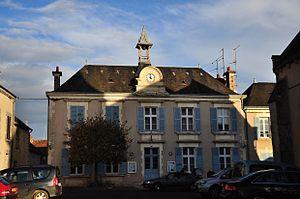
Lignac (Indre) - Mairie
Lignac est une commune française située dans le département de l'Indre, en région Centre-Val de Loire.